Drummuir railway station

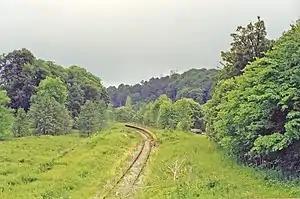
Remains of the railway in 1997

In 1869 the OS map shows that only a single platform was present with no passing loop, however a goods shed, loading dock and sidings were already in situ, approached by trains from the north-east.